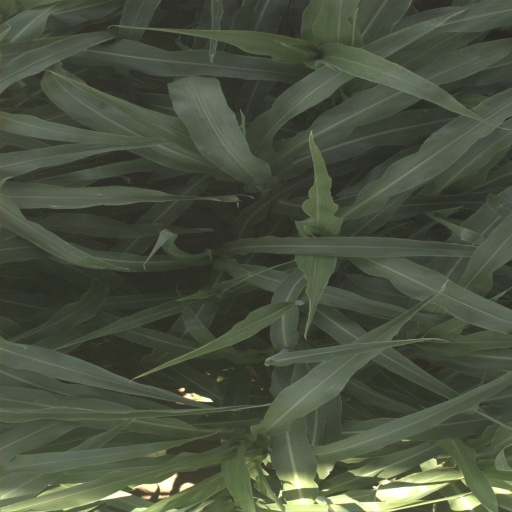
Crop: sorghum